Jay Shambhu

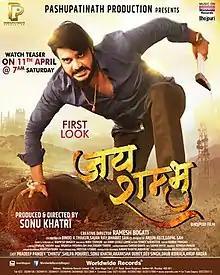
Poster

Jay Shambhu is a 2022 Indian Bhojpuri language action romance drama film directed and produced by Sonu Khatri with co-produced by Binod K Thakur, Sajan Ray and Bharat Sah under banner of "Pashupatinath Production". Pradeep Pandey "Chintu" in the leading role along with newcomer Nepali actress Shilpa Pokhrel. While Sonu Khatri, Akanksha Dubey, Dev Singh, Dhurba Koirala, Anoop Arora, Kalu Rana, Krishna Mahto and Tison Patel also appear in supporting roles.